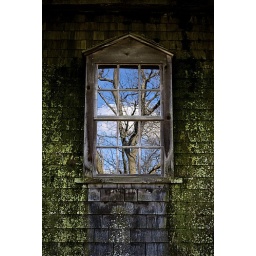
a reflection of the blue sky and trees in a window of the historic peotone mill